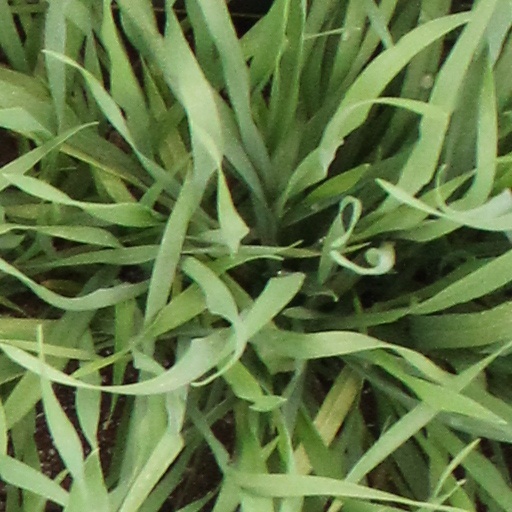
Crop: wheat